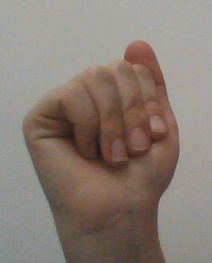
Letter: saad